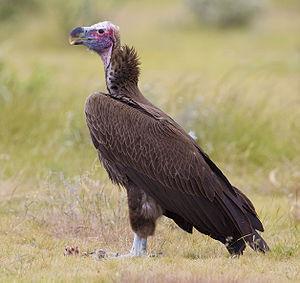
Le parc national d'Etosha est une grande aire protégée de Namibie située dans la région du Kunene, à 400 km au nord de la capitale Windhoek et à 125 km au sud de la frontière avec l'Angola. Créée comme réserve de chasse en 1907, à l'ère de la colonisation allemande, elle couvrait à l'origine 93 240 km². En 1967 elle obtient le statut de parc national, mais dans l'intervalle sa superficie a été réduite à 22 935 km². Le public n'a accès qu'à un tiers du parc environ, correspondant au lac salé asséché du pan d'Etosha. Visité par 200 000 personnes chaque année, Etosha constitue l'un des hauts lieux du tourisme en Namibie et l'une des plus grandes réserves animalières d'Afrique, abritant notamment 114 espèces de mammifères et 340 espèces d'oiseaux.